Question: Please indicate a possible affordance area of bottle that can be used for opening
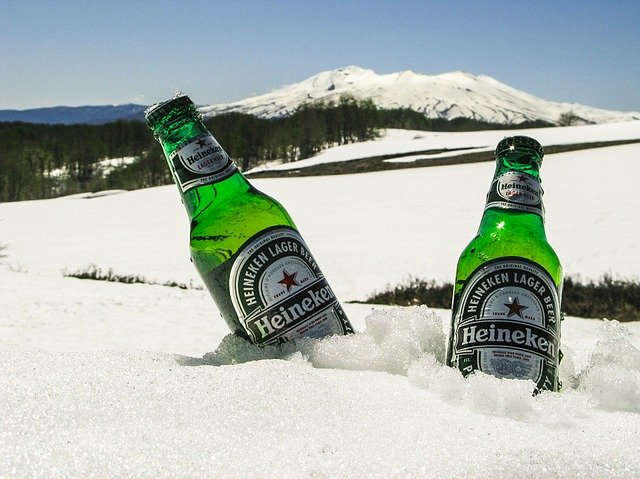
Answer: [483.454, 134.5, 546.899, 215.34]